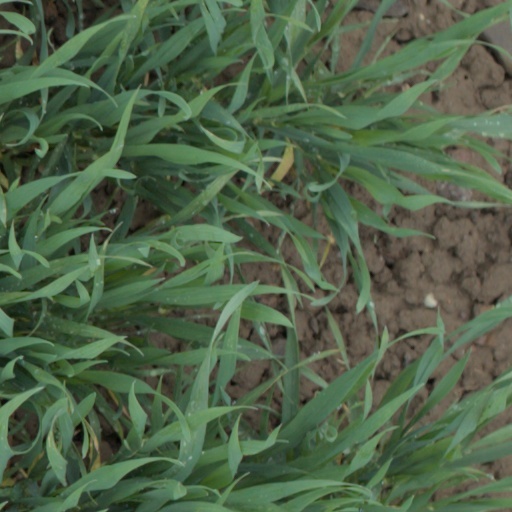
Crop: wheat